F.T. Island

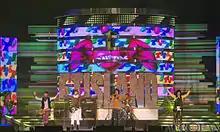
F.T. Island in 2008

After debuting in South Korea, FNC Entertainment (formerly "FNC Music") moved F.T. Island's activities overseas. On March 31, 2008, an autograph session in Malaysia at the Damansara Cineleisure was held, which was to be followed by the group's first concert at the Sunway Lagoon Amphitheater the next day. However, the performance was canceled and subsequently held in Thailand instead, at the Royal Paragon Hall on April 14, 2008.